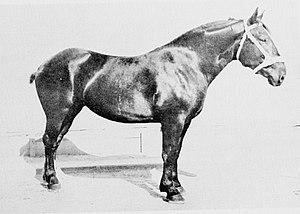
Baladeuse, pouliche trait du Maine de 3 ans. La Vie à la campagne
Le Trait du Maine est une race de chevaux de trait originaire de la région du Maine, dans le Nord-Ouest de la France. Sélectionné à partir des années 1830 par croisement entre les juments mayennaises et des étalons Percheron, il dispose de son propre stud-book en raison du refus de la Société hippique percheronne d'inclure les animaux nés hors du Perche. Il est officiellement reconnu comme race chevaline française en 1926, et compte jusqu'à 25 000 naissances annuelles en 1929. Surtout exportés vers la Beauce, ces chevaux le sont aussi jusqu'en Espagne. En 1966, le Trait du Maine est fusionné avec le Percheron, ce qui conduit progressivement à son extinction.